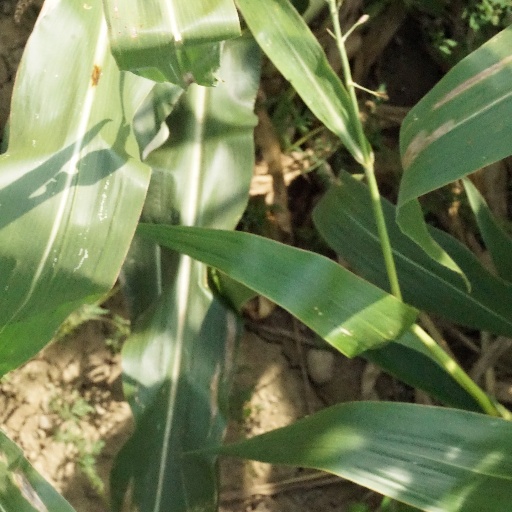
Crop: maize; corn